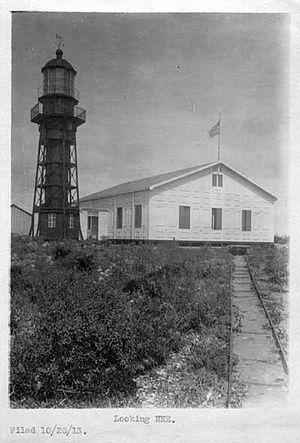
Liste des phares de Porto Rico : L'île est la plus à l'est des Grandes Antilles. Ancienne colonie espagnole elle fait désormais partie du Commonwealth autonome des États-Unis depuis 1898.
Le nouveau phare d'Isla Mona est un phare actif situé sur Isla Mona rattachée administrativement à Mayagüez, à Porto Rico. Il est géré par l'United States Coast Guard.
Isla Mona est une petite île de Porto Rico située à 66 km à l'ouest de l'île principale et à 41 km à l'est de la République dominicaine et rattachée administrativement à la commune de Mayagüez.